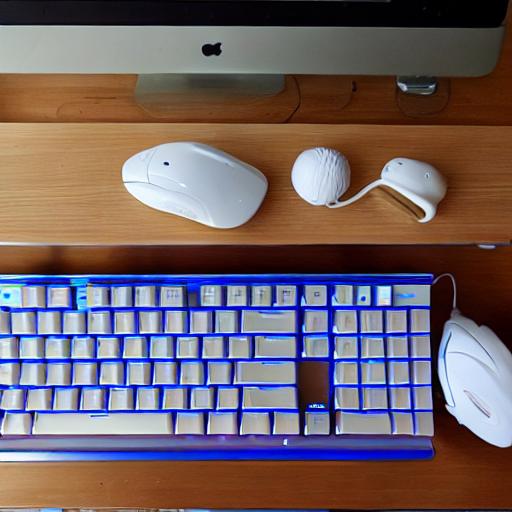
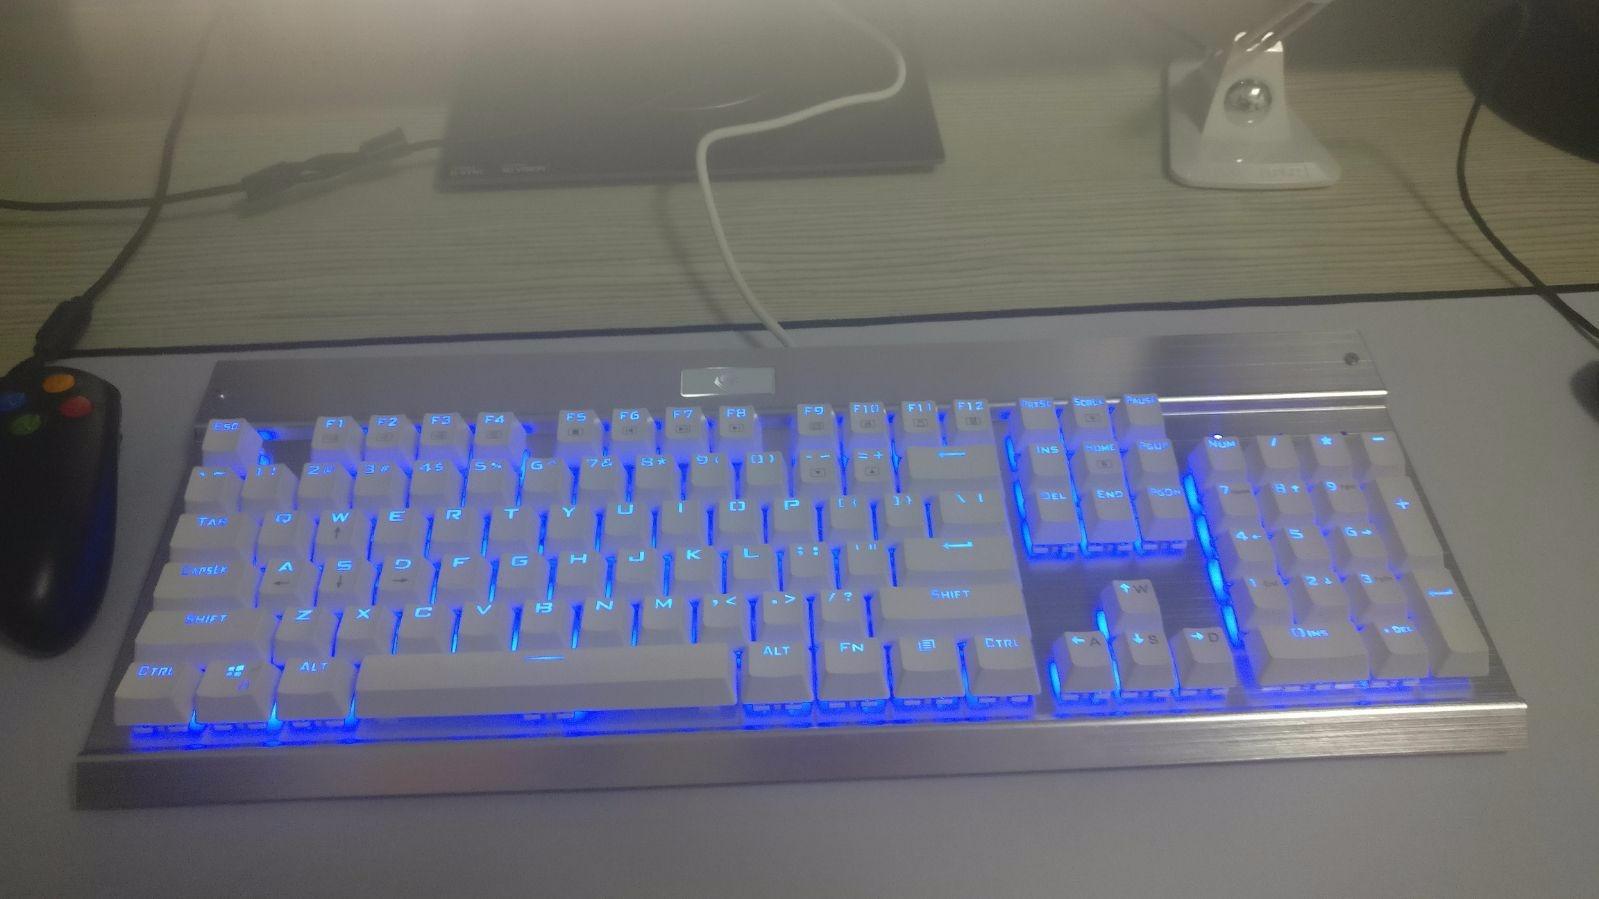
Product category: keyboard
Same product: no